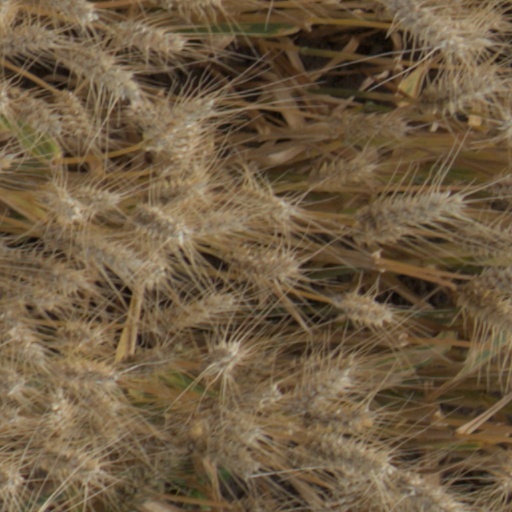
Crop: wheat